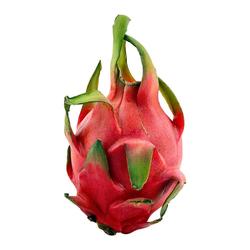
Label: Dragonfruit